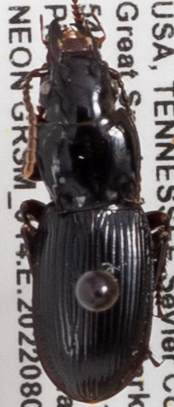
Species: Pterostichus acutipes acutipes
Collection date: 2022-08-02
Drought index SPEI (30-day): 1.69
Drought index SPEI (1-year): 1.16
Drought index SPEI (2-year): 1.642